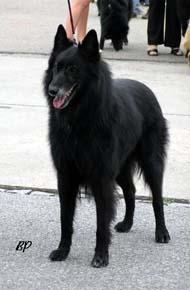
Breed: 227-n000070-groenendael